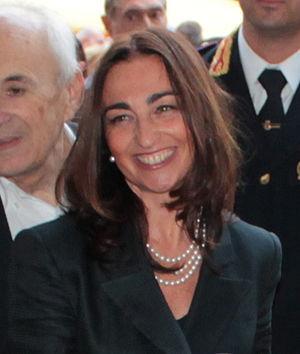
Photo de Gianna Gancia, prise à Ceva (Italie)
Gianna Gancia, née le 31 décembre 1972 à Bra, est une femme politique membre de la Ligue du Nord. Elle est députée européenne depuis 2019.